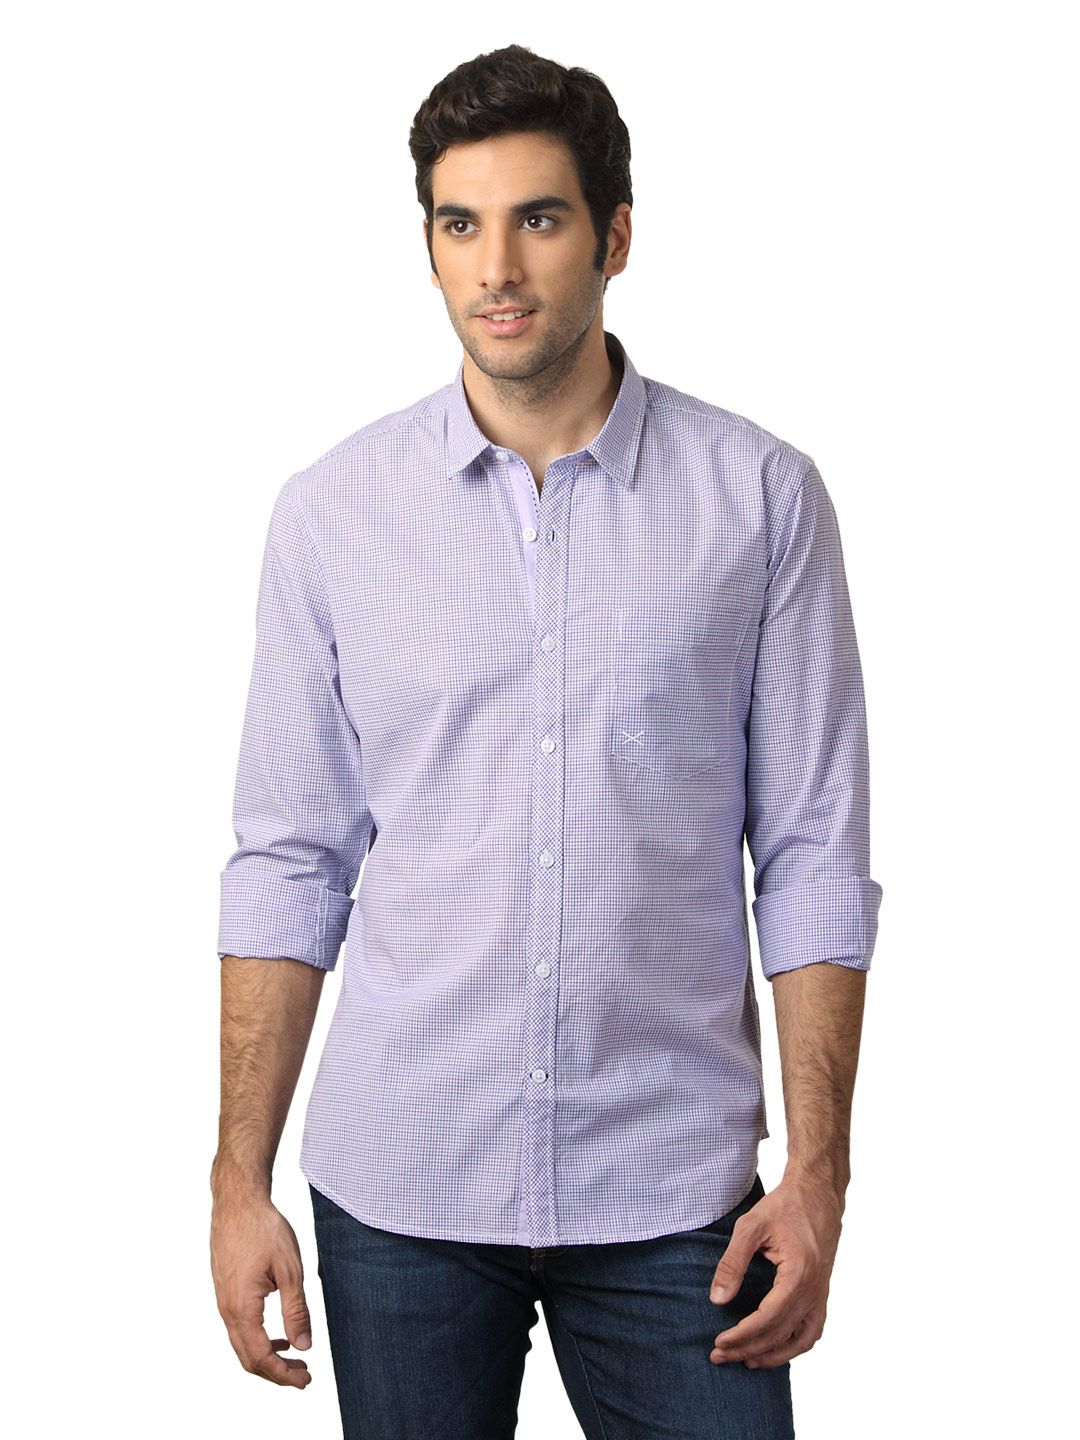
Scullers Men Checked Lavender Shirt
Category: Apparel / Topwear / Shirts
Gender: Men
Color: Lavender
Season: Summer 2012
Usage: Casual